Amédée Forestier

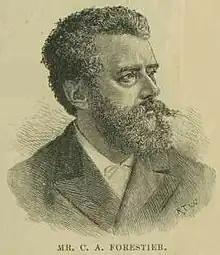
A drawing of Forestier from "The Sketch", 12 February 1896

Charles Amédée Forestier (1854 – 18 November 1930) was an Anglo-French artist and illustrator who specialised in historical and prehistoric scenes, and landscapes.